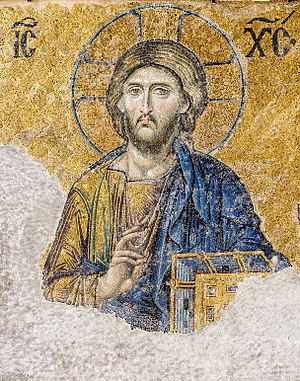
Hagia Sophia
Kristus-mosaik i Hagia-Sofia
Hagia Sophia eller Agia Sophia er det største byzantinske monument i det Byzantinske Riges hovedstad Konstantinopel.